Cuban Americans

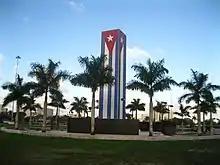
Monument to the victims of communism in Cuba in Miami

Cuban Americans have tended to be more Republican than Democratic, thanks to the anti-communist foreign policy platform of the Republican Party since the 1950s. The failed Bay of Pigs invasion left many Cubans distrustful of the Democratic Party, blaming John F. Kennedy for his handling of the 1961 Bay of Pigs Invasion. Cuban exiles began an alliance with the Republican Party of Florida. In Florida, Cuban-American congressmen have tended to be Republican, beginning with Representative Ileana Ros-Lehtinen (Joe Garcia, a Democrat, is an exception). The presence of Cubans in the Republican Party was highlighted by the 2016 presidential race, which featured U.S. Senators Ted Cruz and Marco Rubio as prominent candidates, both of whom are of Cuban descent. But in New Jersey, another state with many Cuban Americans, Cuban-American congressmen have tended to be Democrats, for example, Representative Albio Sires and Senator Bob Menendez. Ronald Reagan is particularly popular in the Cuban-American community for standing up to Soviet communism and Fidel Castro's so-called "exportation of revolution" to Central America and Africa (there is a street in Miami named for Reagan), and George W. Bush received 75 and 78 percent (in 2000 and 2004 respectively) of the Cuban-American vote. The Cuban-American lobby has also lobbied both parties on causes important to Cuban Americans.